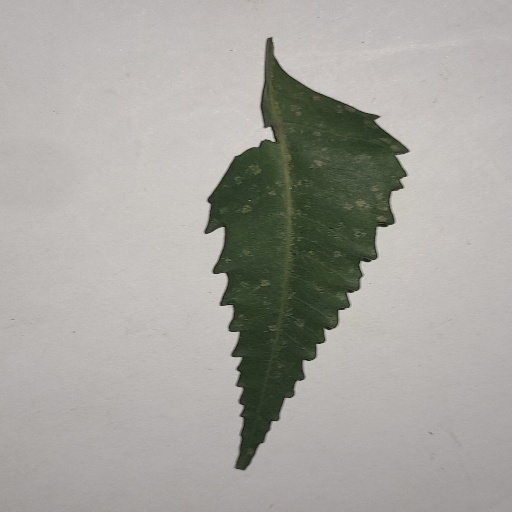
Species: Neem
Leaf condition: Powdery Mildew